Ahmad Nourollahi

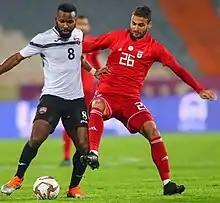
Nourollahi playing for Iran against Trinidad and Tobago

In October 2018 Nourollahi was called up to the Iran national football team training camp in Tehran by coach Carlos Queiroz.